Health in Iceland

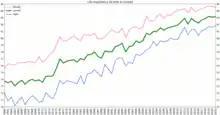
Life expectancy at birth in Iceland

Iceland had the third-lowest crude mortality rate in Europe, at 355 per 100,000 population in 2015. It had the lowest rate of male smokers in Europe: 17%.